Serpens

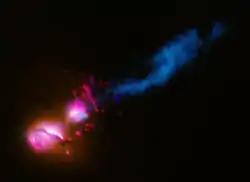
A brilliant red galaxy on the left interacts with a blue galaxy on the right, forming the merging active galaxy pair 3C 321.

Hoag's Object, located 600 million light-years from Earth, is a member of the very rare class of galaxies known as ring galaxies. The outer ring is largely composed of young blue stars while the core is made up of older yellow stars. The predominant theory regarding its formation is that the progenitor galaxy was a barred spiral galaxy whose arms had velocities too great to keep the galaxy's coherence and therefore detached. Arp 220 is another unusual galaxy in Serpens. The prototypical ultraluminous infrared galaxy, Arp 220 is somewhat closer than Hoag's Object at 250 million light-years from Earth. It consists of two large spiral galaxies in the process of colliding with their nuclei orbiting at a distance of 1,200 light-years, causing extensive star formation throughout both components. It possesses a large cluster of more than a billion stars, partially covered by thick dust clouds near one of the galaxies' core. Another interacting galaxy pair, albeit in an earlier stage, consists of the galaxies NGC 5953 and NGC 5954. In this case, both are active galaxies, with the former a Seyfert 2 galaxy and the latter a LINER-type galaxy. Both are undergoing a burst of star formation triggered by the interaction.